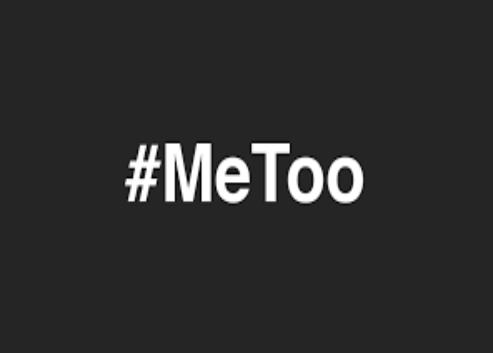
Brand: me too
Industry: Electronic